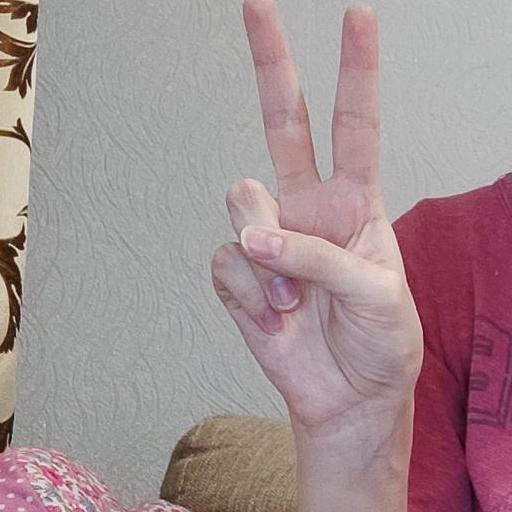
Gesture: peace